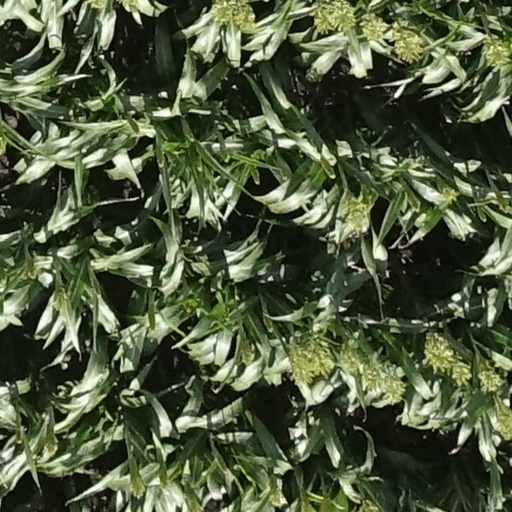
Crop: sorghum